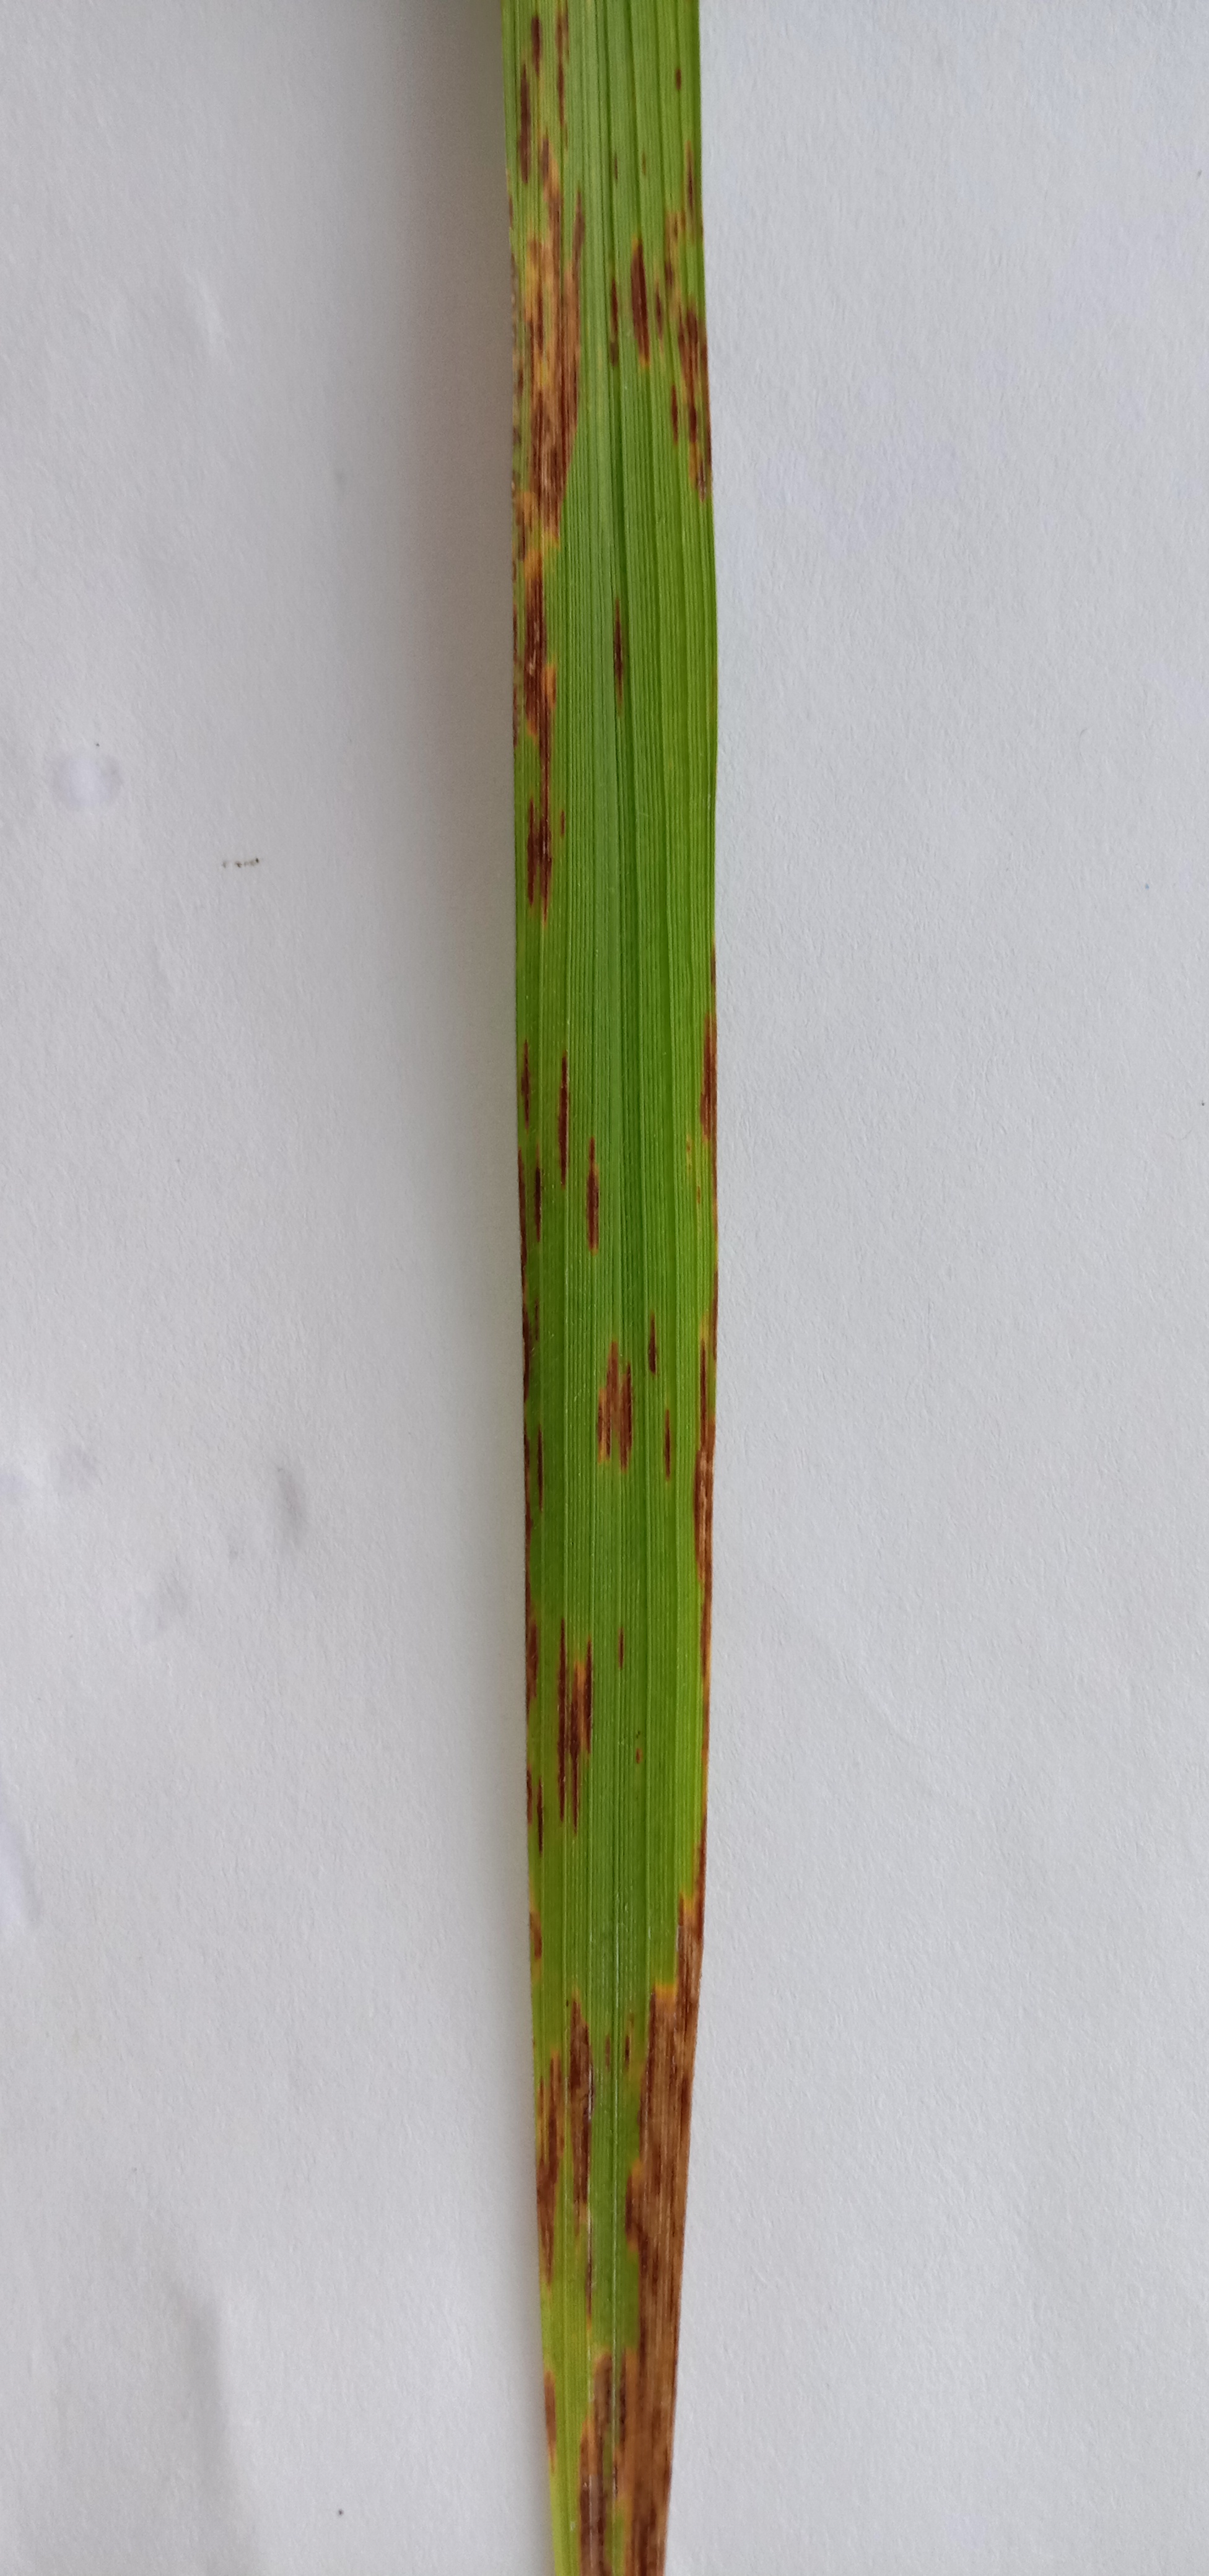
Label: Rice___Leaf_Blast